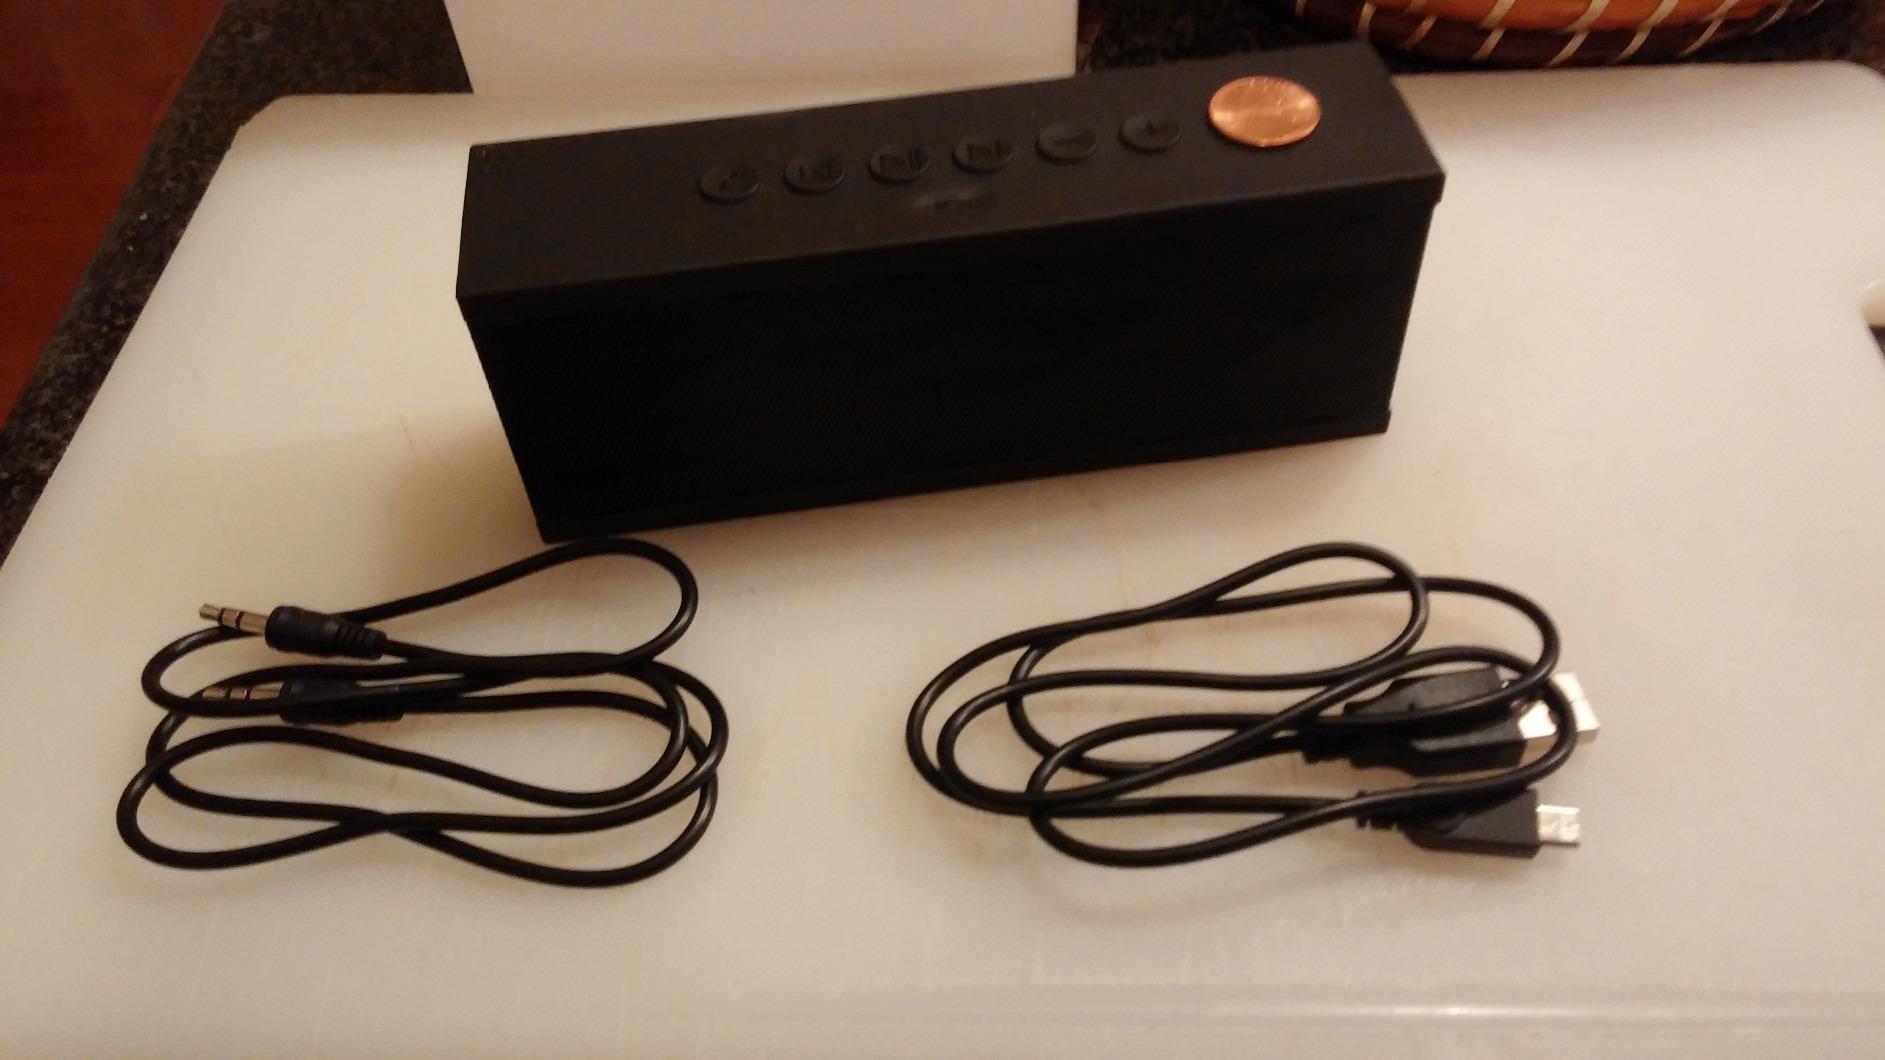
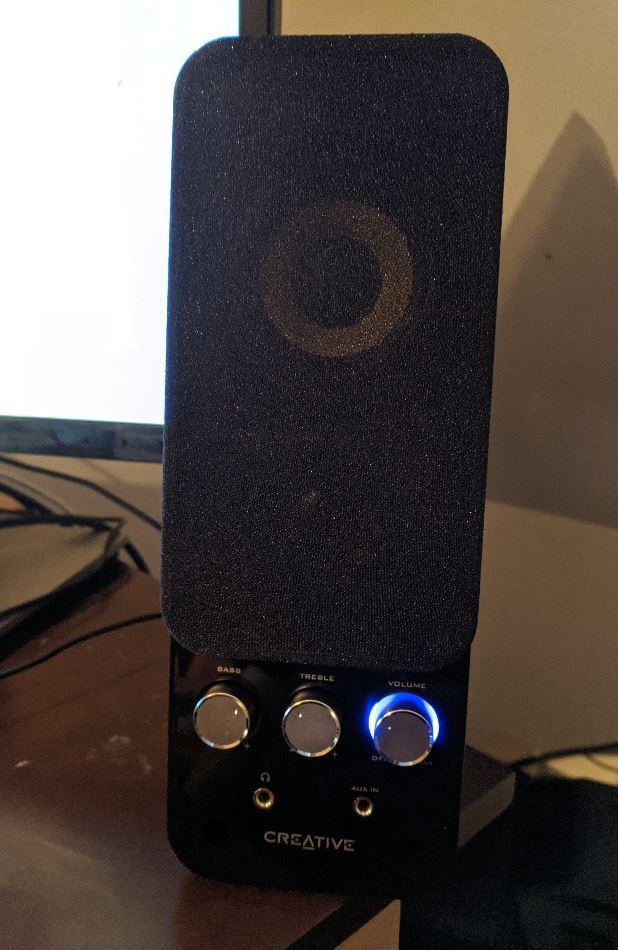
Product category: speaker
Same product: no